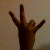
The image shows a hand gesture representing the number 7 in Indian Sign Language.